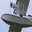
Label: airplane